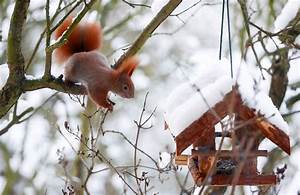
Label: squirrel